Apocalipsur

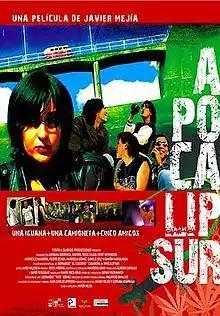

Apocalipsur ("") is a 2005 Colombian drama film written and directed by Javier Mejía Osorio. Set in 1990s Medellín, during the height of the drug war and the influence of Pablo Escobar's cartel, the film follows a group of young friends grappling with violence, exile, memory, and friendship. Noted for its raw depiction of urban life and its blend of realism and nostalgia, "Apocalipsur" received critical acclaim in Colombia. It won the Best Colombian Film and a Special Jury Prize at the 2007 Cartagena Film Festival, and was awarded funding by the Colombian Ministry of Culture's National Film Grant in 2002.